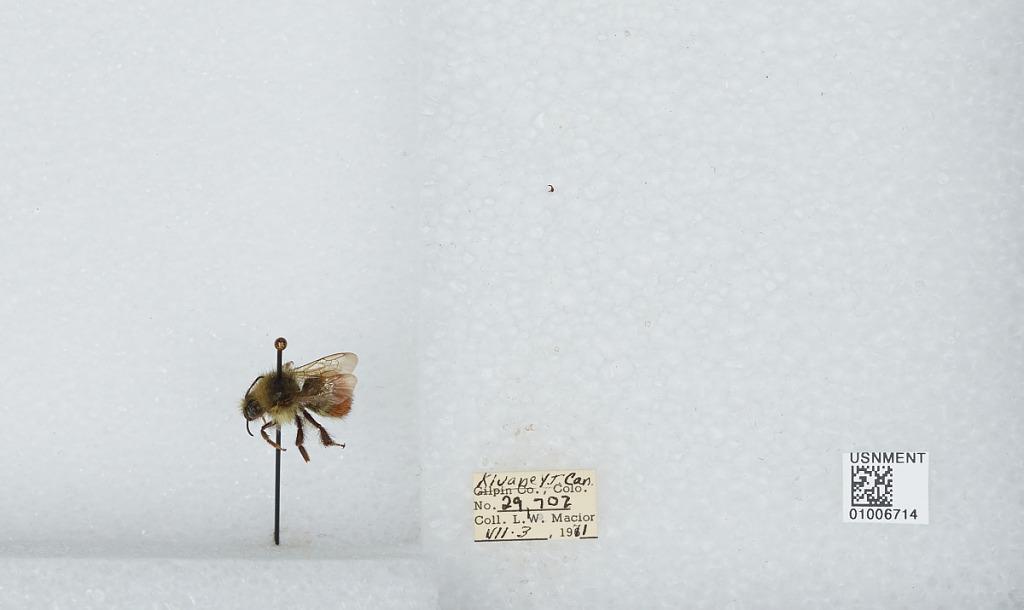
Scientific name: Bombus (Pyrobombus) flavifrons Cresson
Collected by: L. Macior
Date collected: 1971-7-3
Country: Canada
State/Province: Yukon Territory
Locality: Kluane
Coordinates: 60.75, -139.5